Answer in natural language. Considering the relative positions, is beautiful wall painting (highlighted by a green box) above or below gray lshaped countertop (highlighted by a red box)? Choose between the following options: below or above
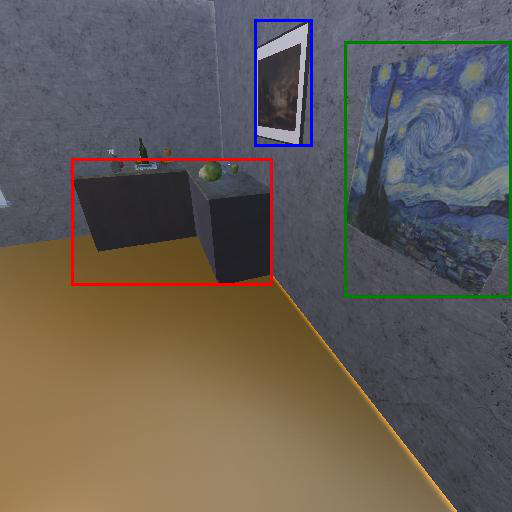
<answer>below</answer>